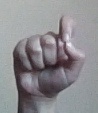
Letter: fa